Nina Armagno

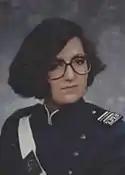

Armagno was born in 1966 to Anthony and Naida Armagno. A native of Dundee, Illinois, she graduated from Dundee-Crown High School in 1984 where she was the class valedictorian and class president. She grew up in suburban Chicago.